Krishna Desai

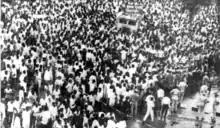
Funeral Procession for Krishna Desai. June 14, 1970

Desai was stabbed to death on 5 June 1970. He was a sitting MLA when he was murdered. Seven suspects were arrested on 8 June 1970. Nineteen people were charged and sixteen were convicted for the murder. The accused were defended by Ram Jethmalani. Balasaheb Thackeray's complicity in the murder was never proven. Prakash writes that those convicted were members of the Shiv Sena. According to Dipankar Gupta, the Shiv Sena chief Bal Thackeray congratulated those who killed Desai, declaring, "we must not miss a single opportunity to massacre communists wherever we find them."